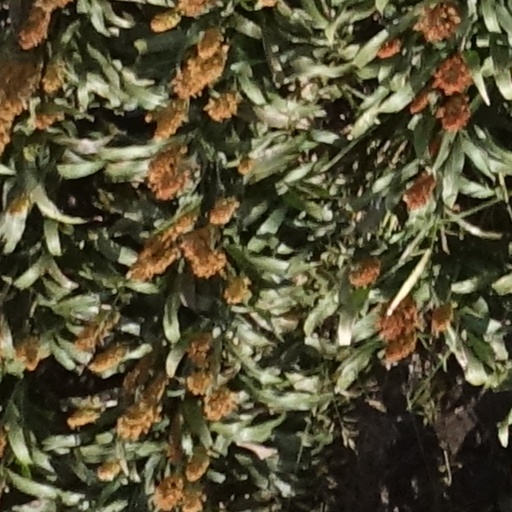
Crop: sorghum